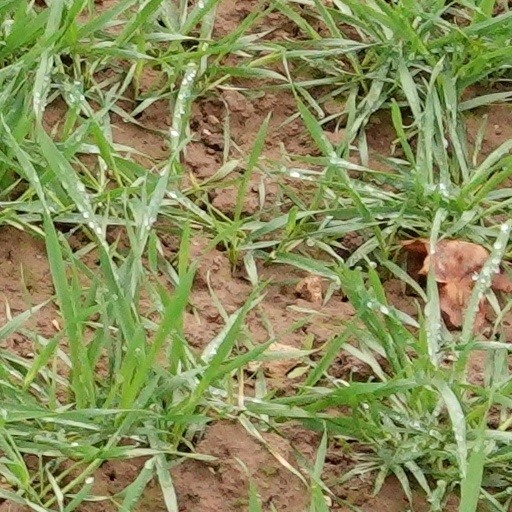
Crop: wheat